Avatar (2009 film)

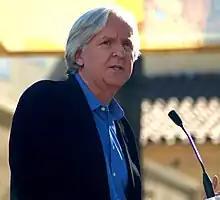
Director/writer and producer James Cameron in December 2009 on Hollywood Walk of Fame.

In 1994, director James Cameron wrote an 80-page treatment for "Avatar", drawing inspiration from science fiction books he had read in his childhood, as well as from adventure novels by Edgar Rice Burroughs and H. Rider Haggard. Parts of the movie also came to him in a dream when he was 19 years old. He dreamed about a bioluminescent forest with fiber-optic trees, fan lizards, a river with bioluminescent particles and a purple moss that lit up when stepped on. When he woke up, he made a drawing of the scene and later used it in the movie. In August 1996, Cameron announced that after completing "Titanic", he would film "Avatar", which would make use of synthetic, or computer-generated, actors. The project would cost $100 million and involve at least six actors in leading roles "who appear to be real but do not exist in the physical world". Visual effects house Digital Domain, with whom Cameron has a partnership, joined the project, which was supposed to begin production in mid-1997 for a 1999 release. However, Cameron felt that the technology had not caught up with the story and vision that he intended to tell. He decided to concentrate on making documentaries and refining the technology for the next few years. It was revealed in a "Bloomberg BusinessWeek" cover story that 20th Century Fox had fronted $10 million to Cameron to film a proof-of-concept clip for "Avatar", which he showed to Fox executives in October 2005.